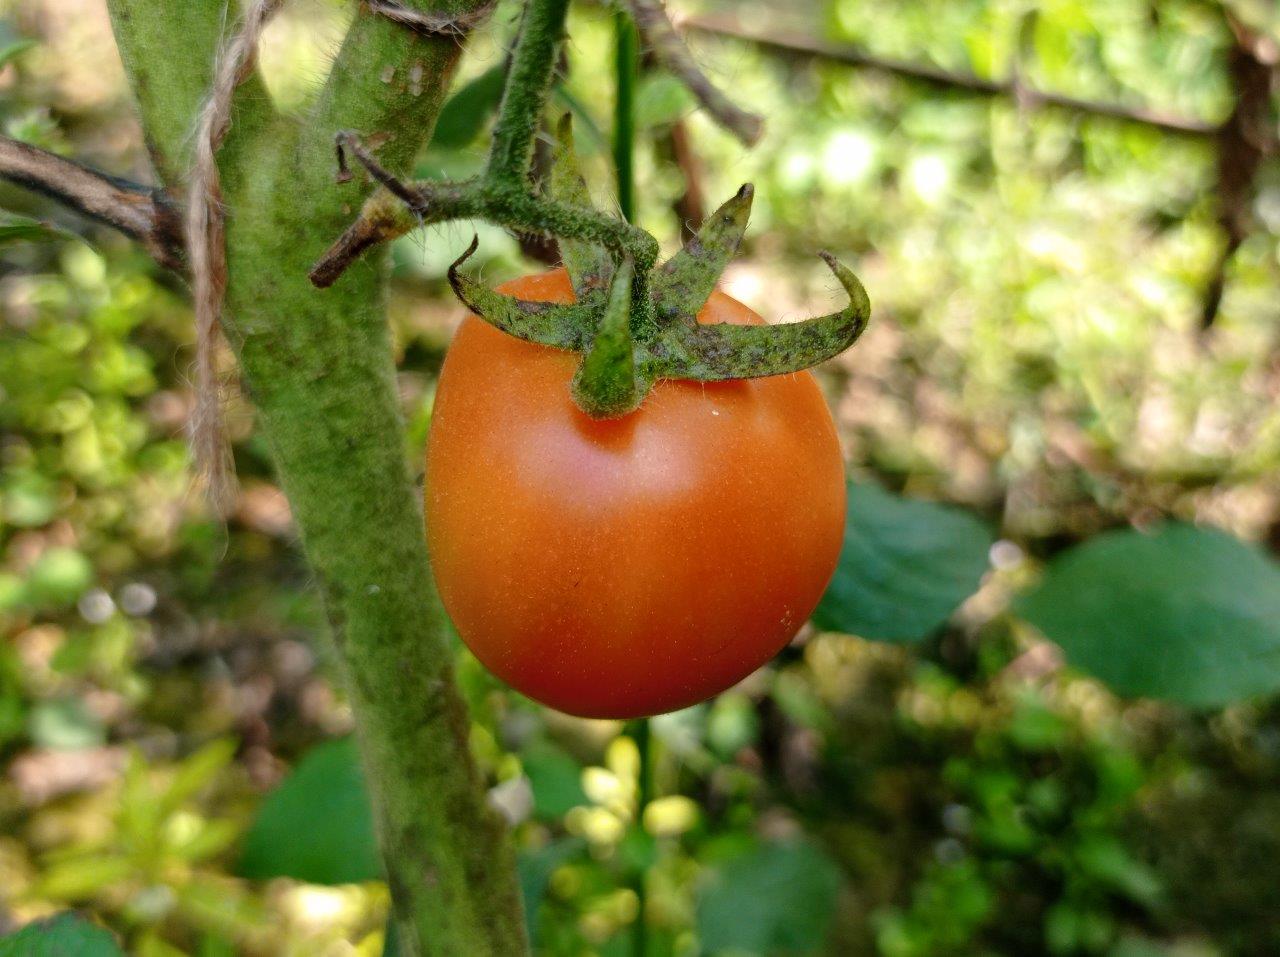
Maturity: Mature